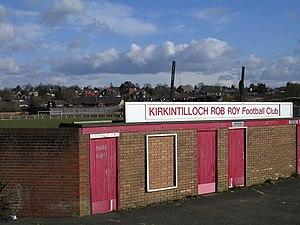
Cet article présente une liste des principaux stades de football en Écosse. Bien que destinés au football, il n'est pas rare que ces stades accueillent aussi d'autres sports mais aussi des courses de lévriers, des courses de speedway et de stock-car et des concerts.